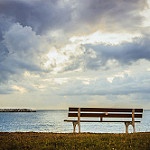
Label: sea